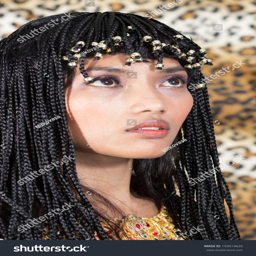
portrait of woman in style .